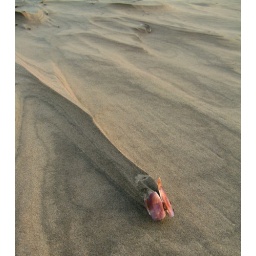
every single object on the beach (shells, rocks, driftwood) had crazy sand sculpted by the wind blowing over themamazingNewport, Oregon